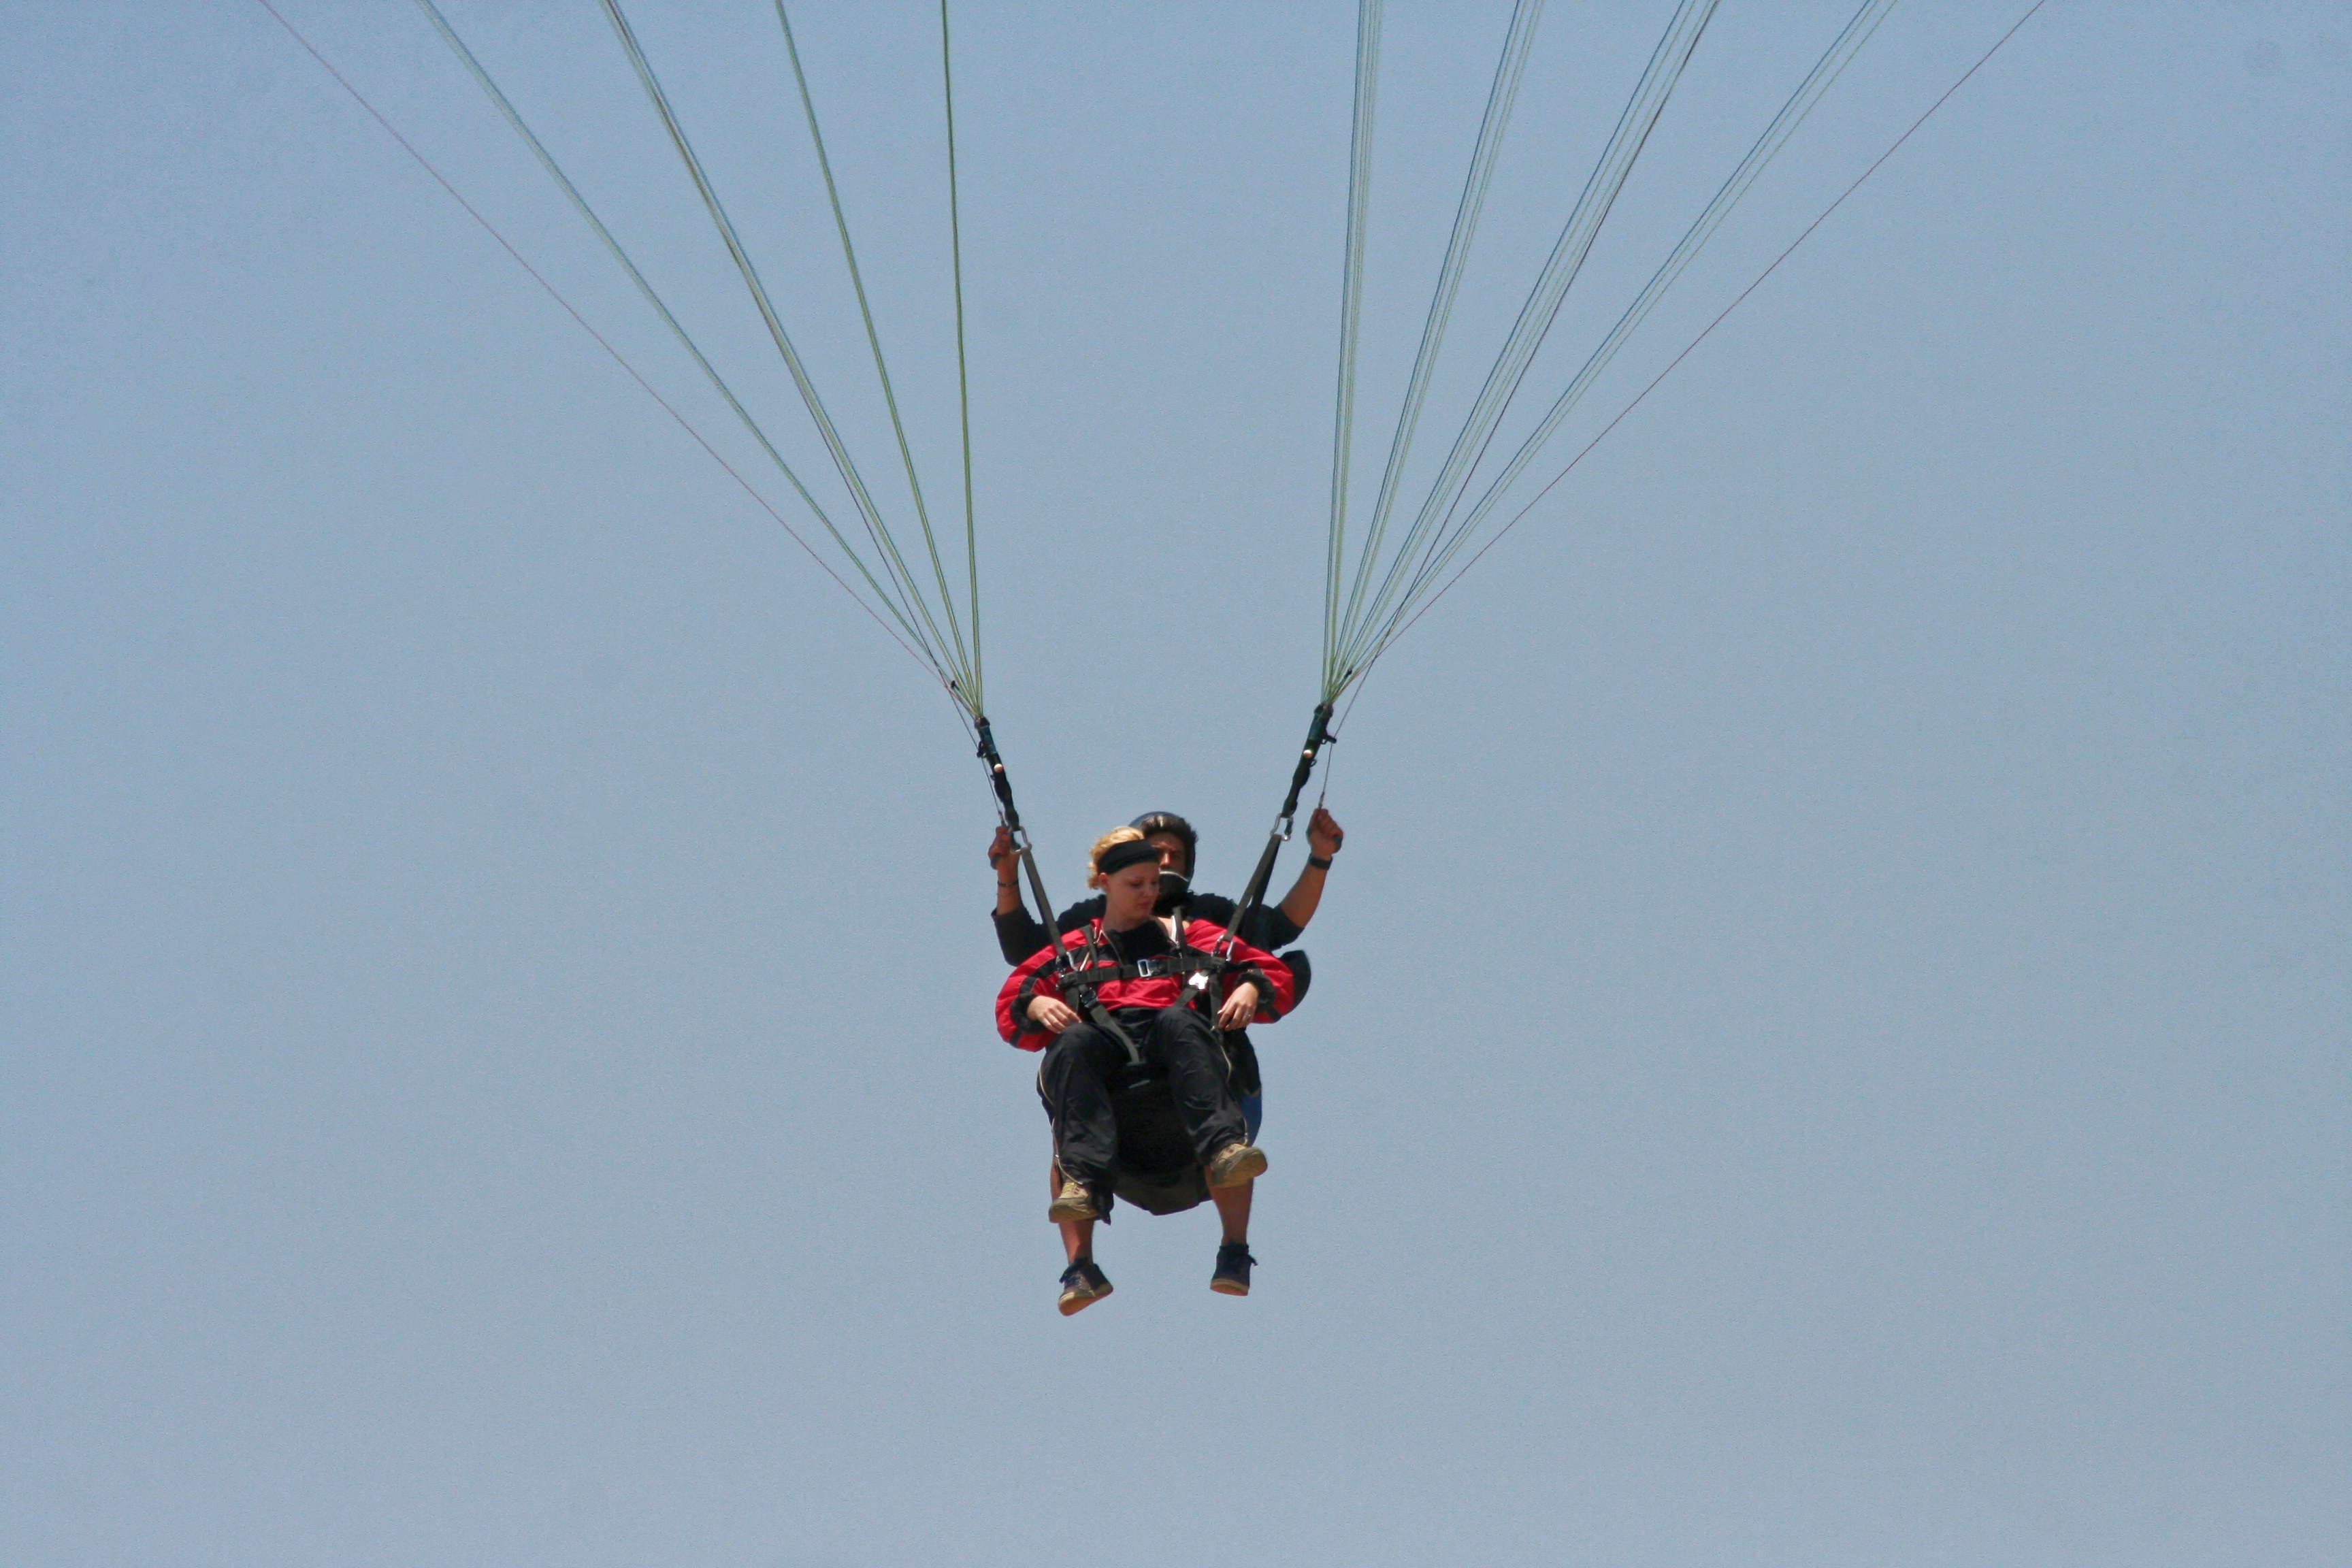
man, wing, people, sky, girl, woman, sport, air, adventure, male, female, blue, freedom, extreme, extreme sport, leisure, parachute, paragliding, activity, paraglider, outdoors, sports, harness, parachuting, air sports, extreme sports, windsports